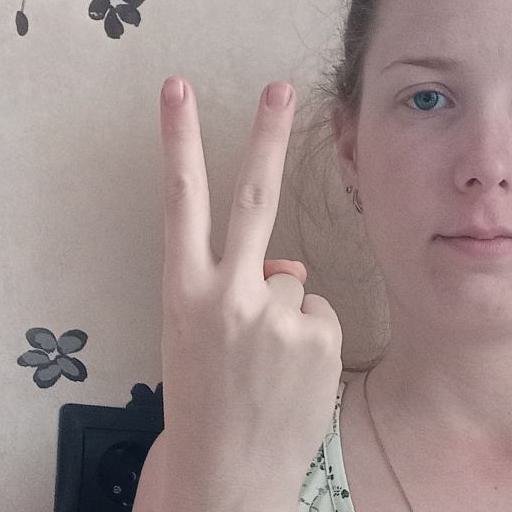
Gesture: peace_inverted